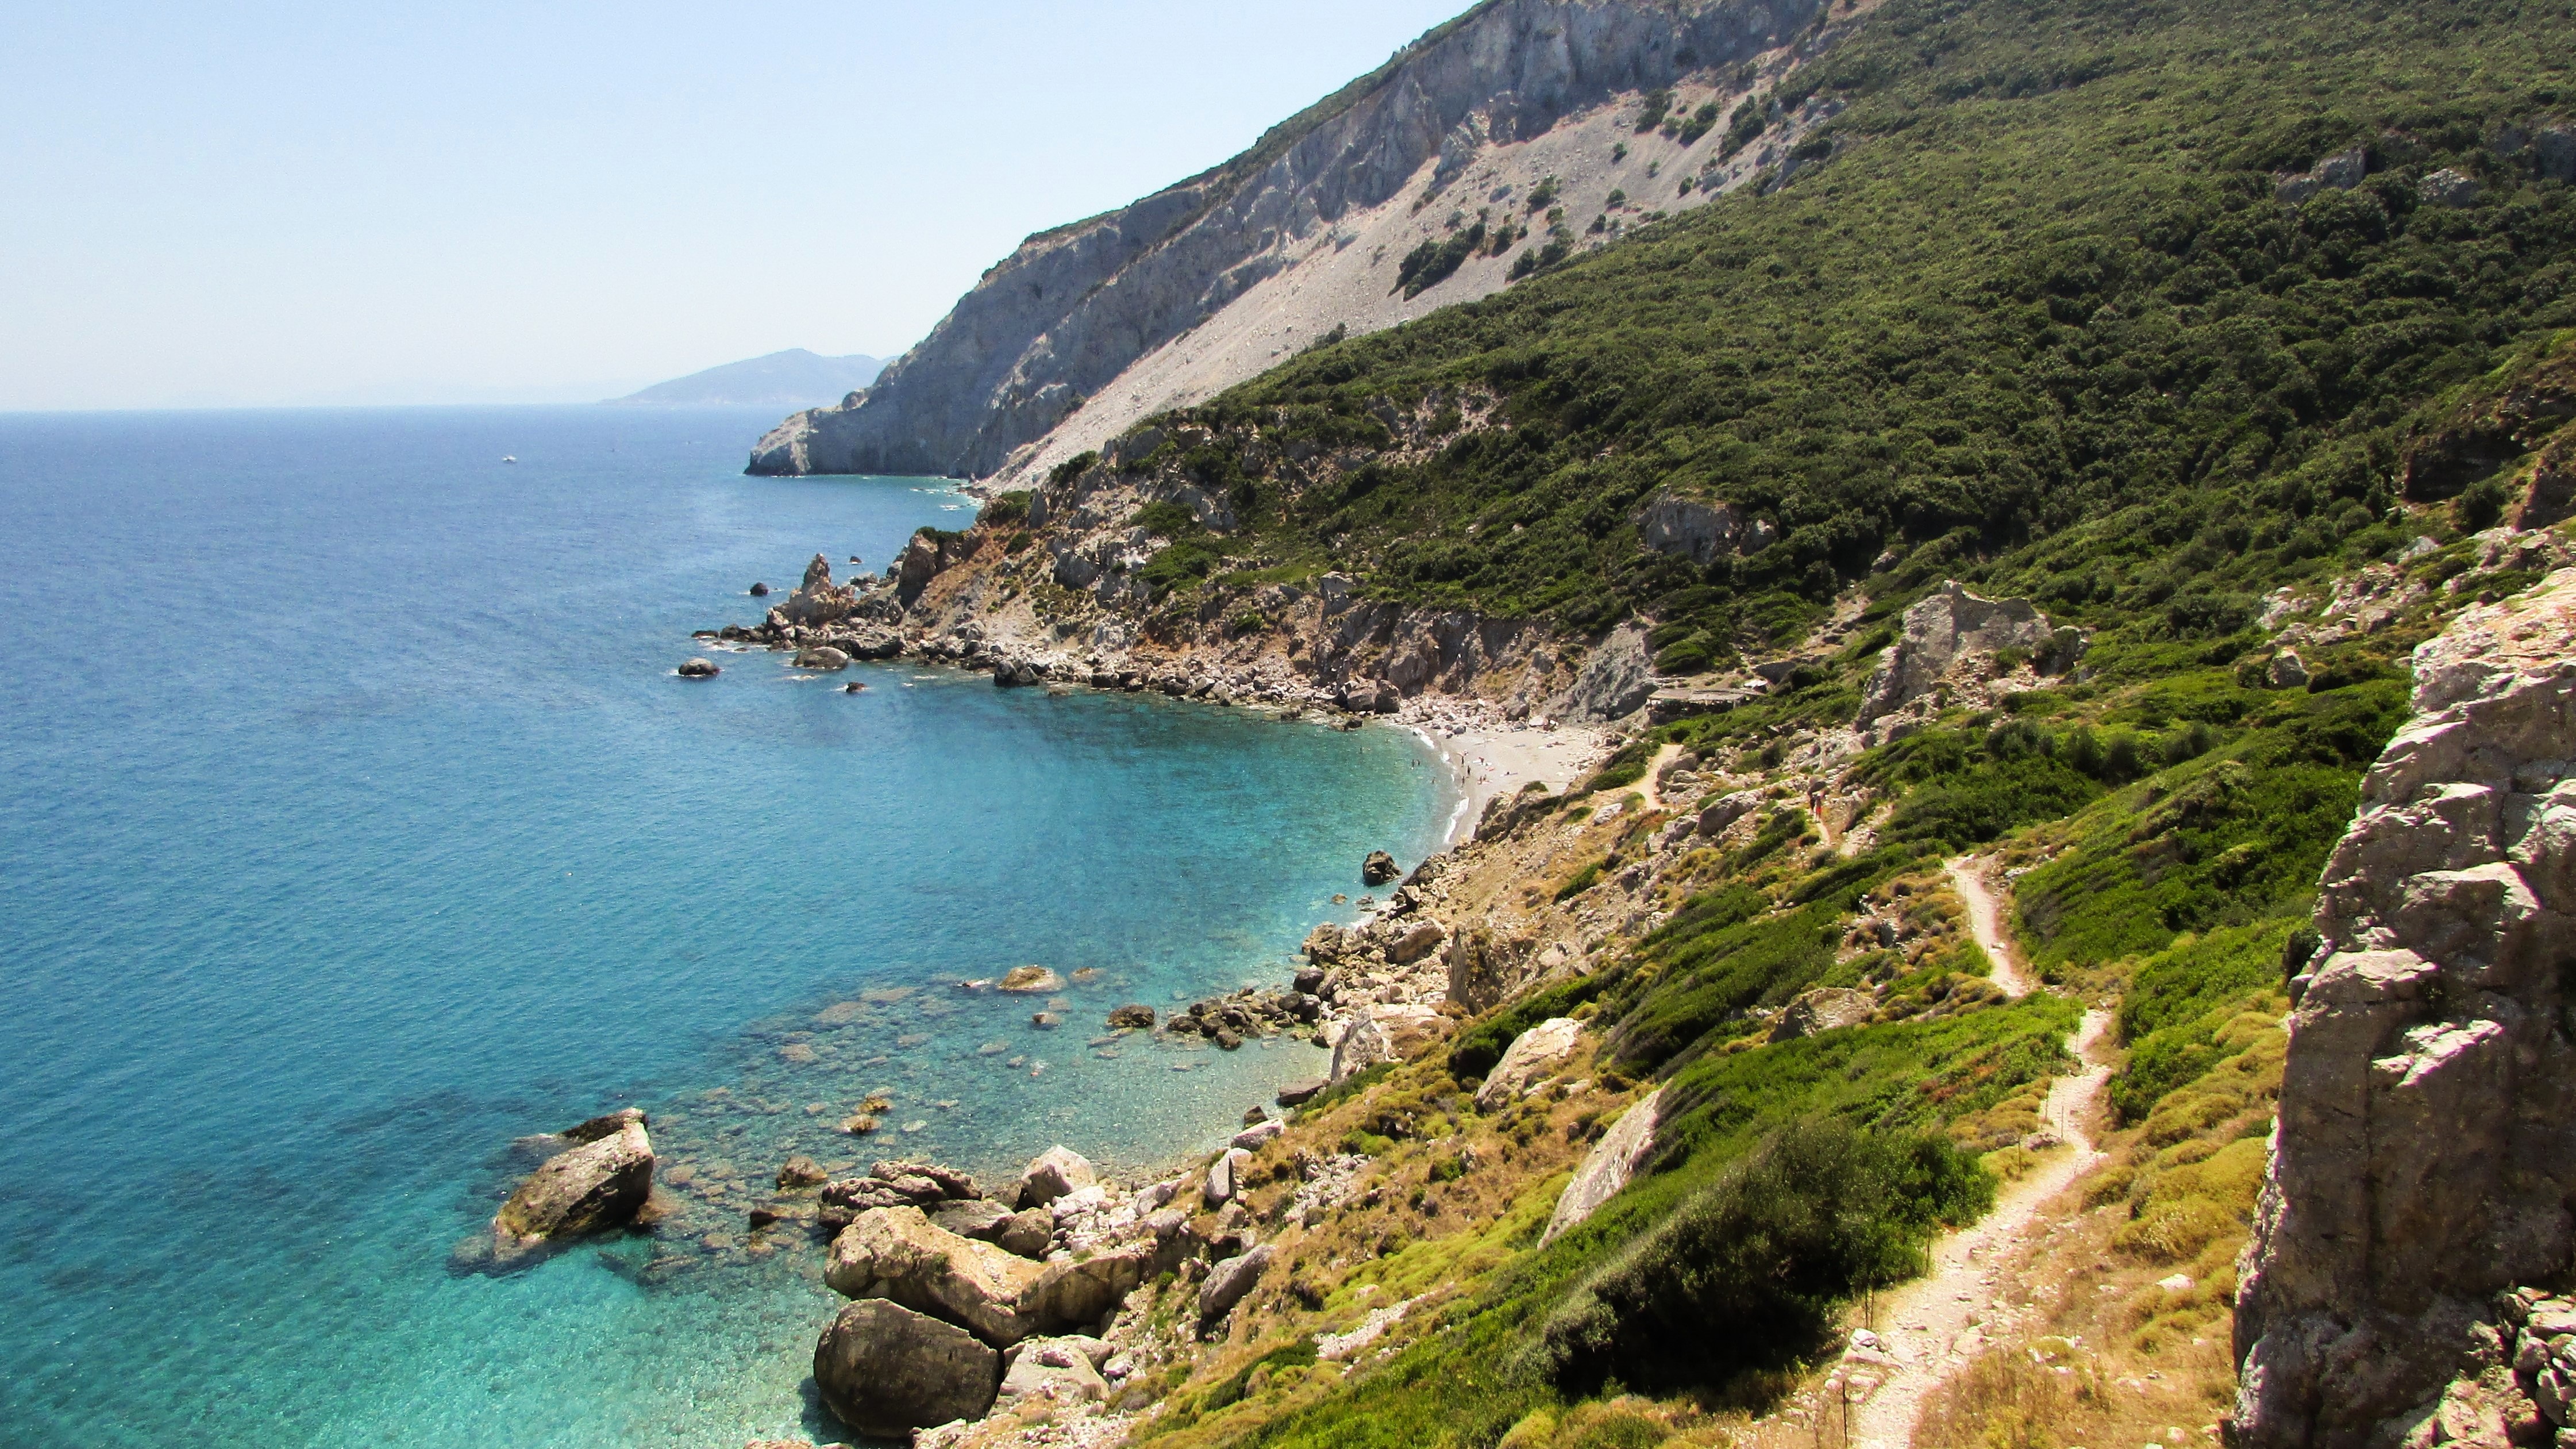
beach, sea, coast, nature, path, summer, vacation, coastline, cliff, cove, mediterranean, scenic, scenery, bay, island, blue, fjord, terrain, body of water, cliffs, greece, dramatic, cape, skiathos, islet, coastal path, landform, sporades, geographical feature